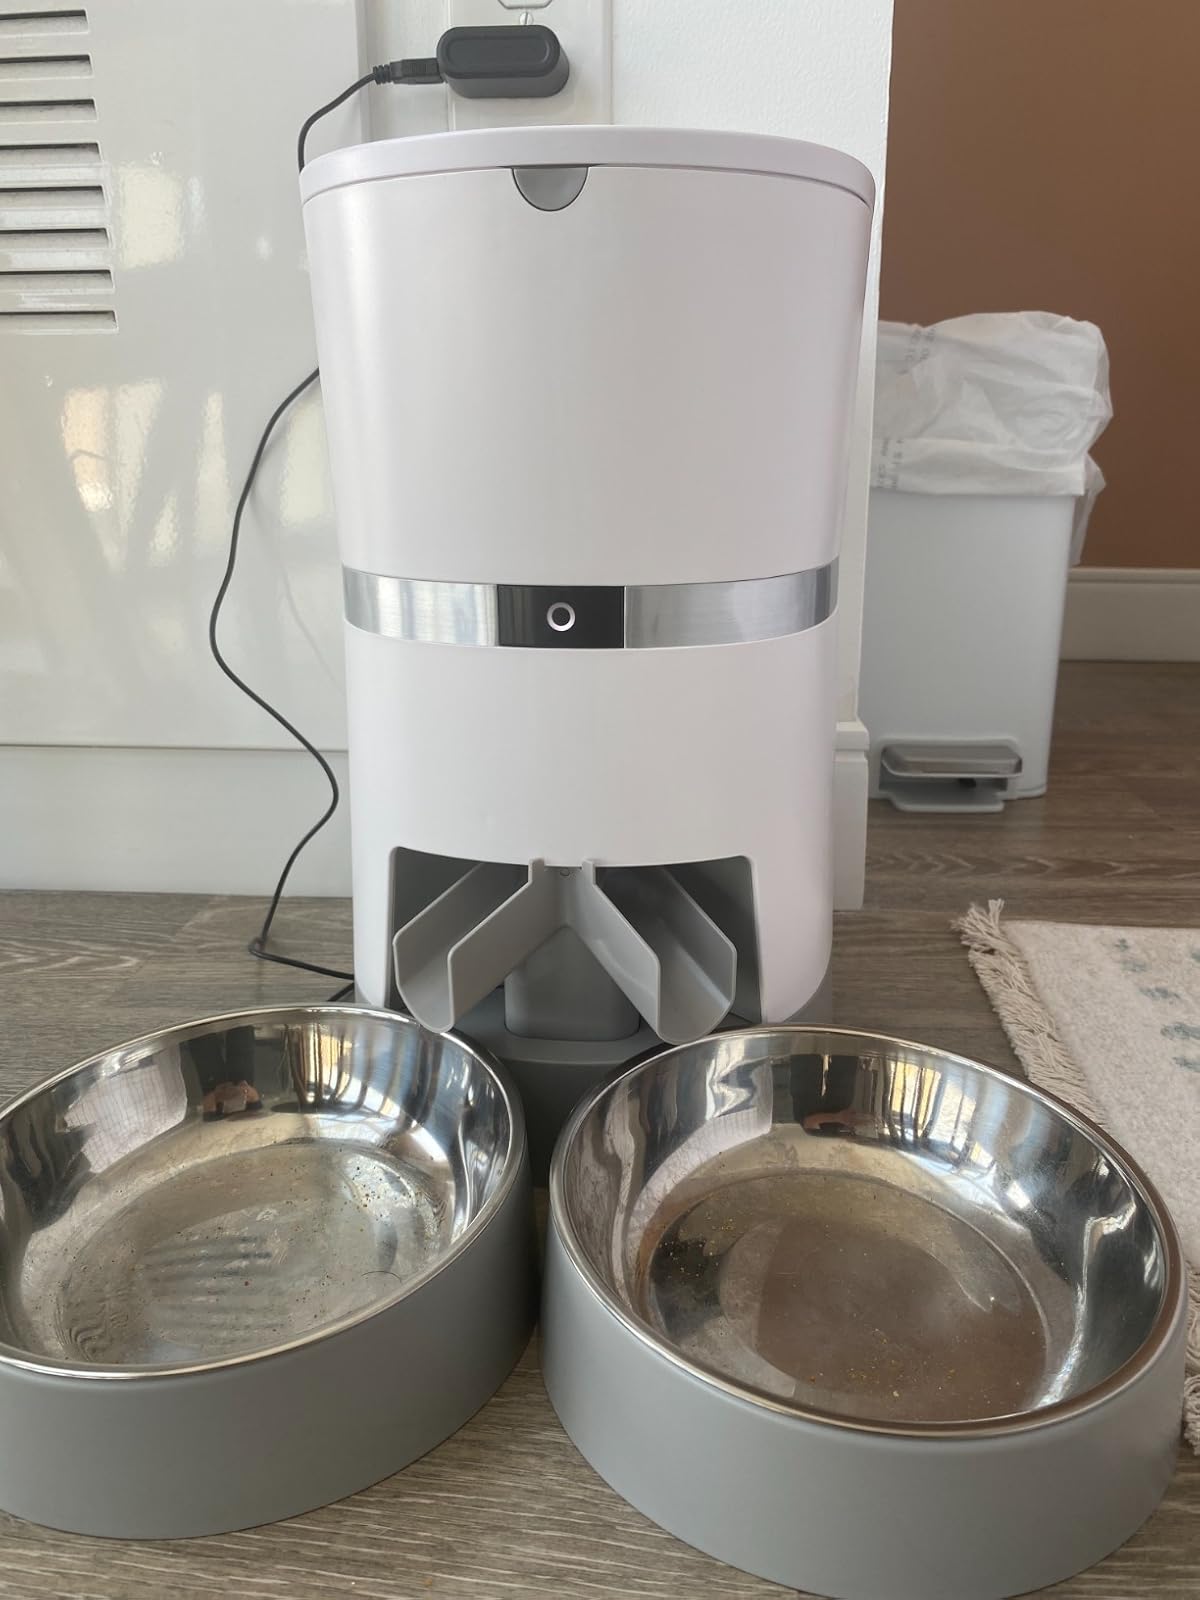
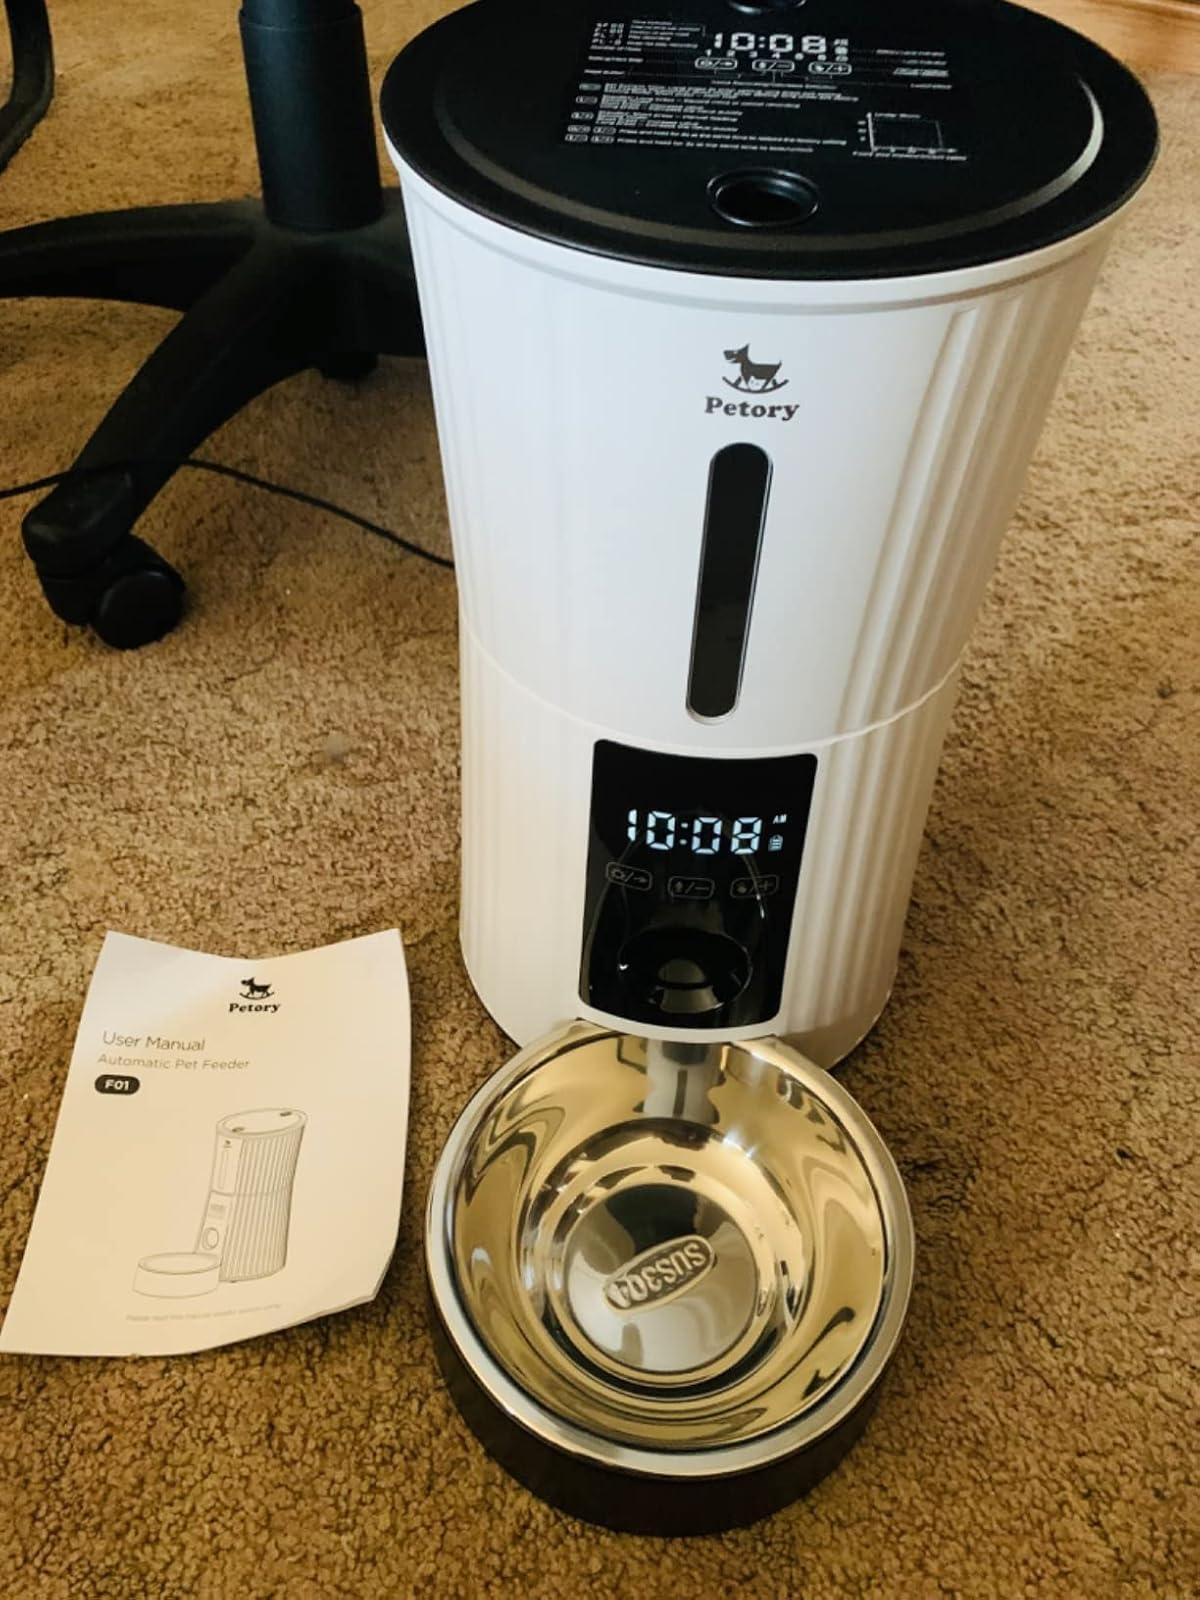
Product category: items_feeder
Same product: no